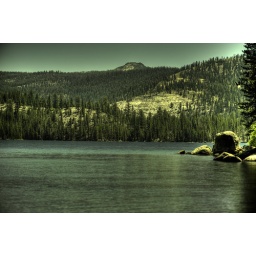
huntington lake framed by its mountains